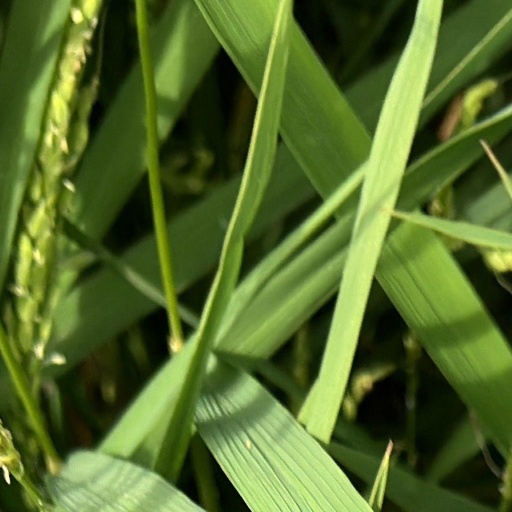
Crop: rice